Don Amador

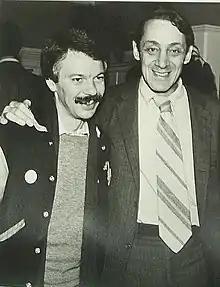
Don Amador and Harvey Milk

Donald Grace (October 23, 1942 – August 13, 1992), also known as Don Amador, was an American gay activist. He taught one of the first gay studies courses in the United States. The LGBT and AIDS activist Cleve Jones, a friend of both Amador and Harvey Milk, portrayed Amador in the biographical film "Milk" (2008).